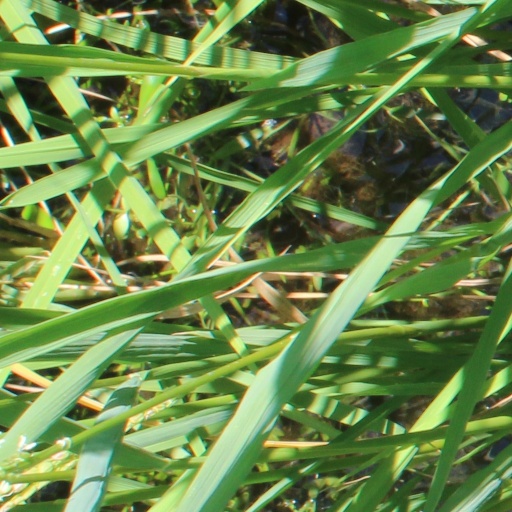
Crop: rice